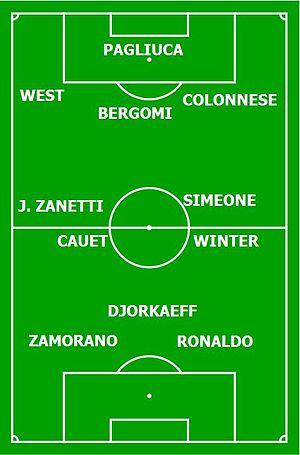
Le Football Club Internazionale Milano, abrégé en FC Internazionale Milano, couramment appelée Internazionale, Inter ou Inter Milan, est un club de football professionnel italien fondé le 9 mars 1908 et basé dans la ville de Milan, dans la région de Lombardie, dans le nord de l'Italie.